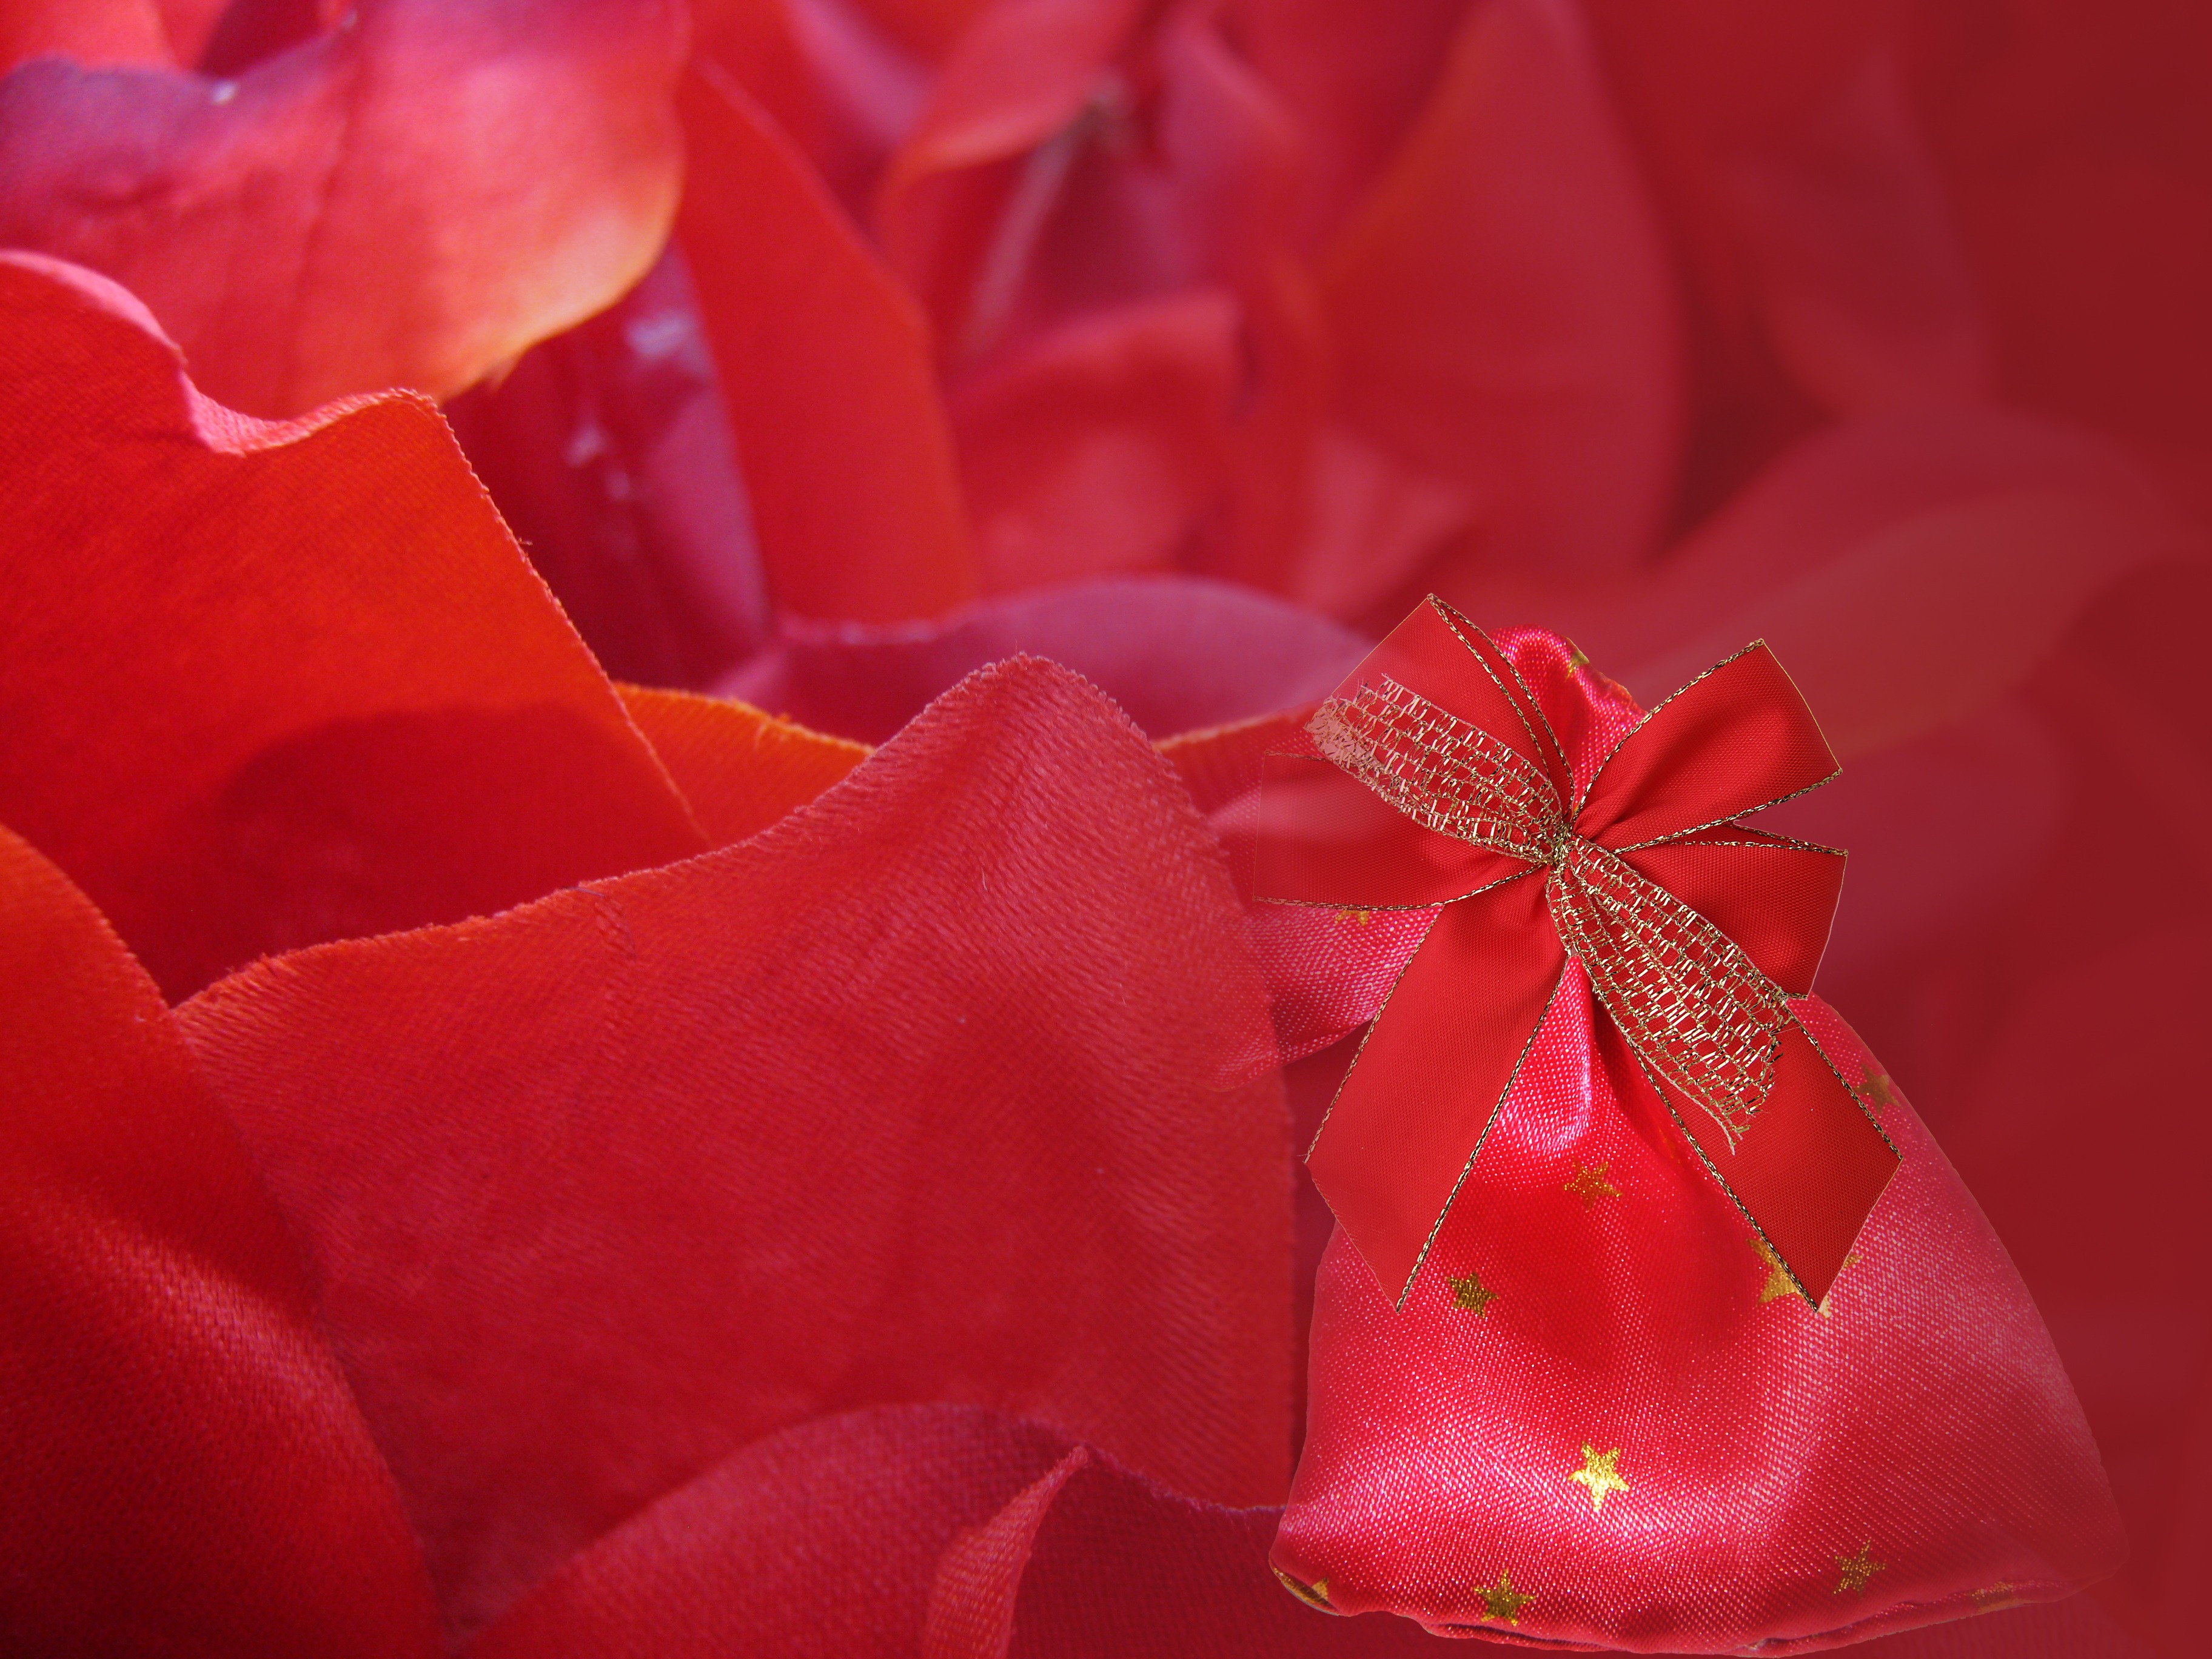
plant, flower, petal, rose, decoration, red, pink, christmas, close up, background, poinsettia, macro photography, valentine's day, flowering plant, land plant